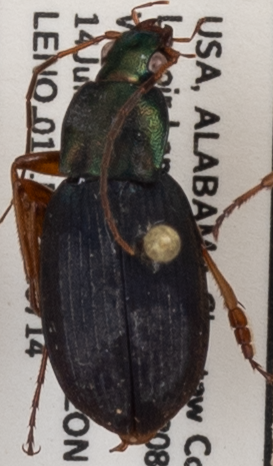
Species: Chlaenius aestivus
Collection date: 2021-07-14
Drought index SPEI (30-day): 1.01
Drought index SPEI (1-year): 1.28
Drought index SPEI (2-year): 2.09